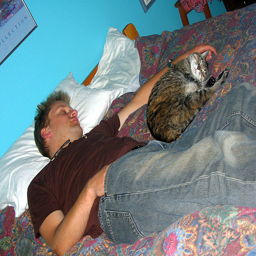
A man sleeping in a bed with a cat next to him.
A man lays in bed with one hand in his pocket and another on his cat
A man and a cat are sleeping on a bed together.
A cat and a man are lying on the bed together.
A man laying in bed next to his pet cat.